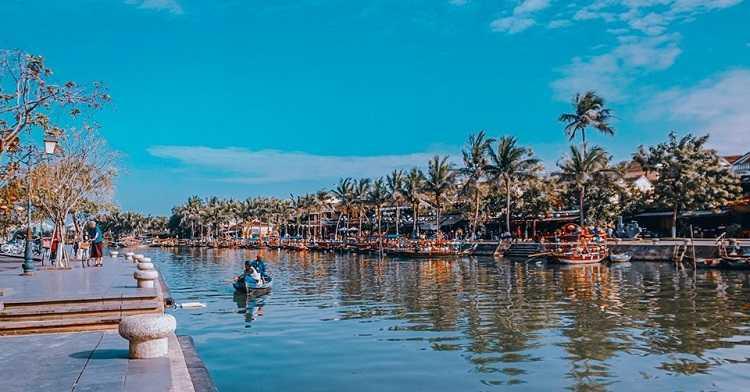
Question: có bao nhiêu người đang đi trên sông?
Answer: có hai người đang đi trên sông